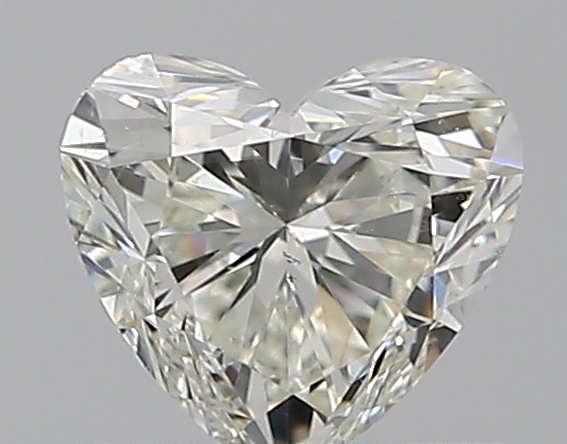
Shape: heart
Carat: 0.51
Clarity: SI1
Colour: K
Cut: EX
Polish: EX
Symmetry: VG
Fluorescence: N
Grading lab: GIA
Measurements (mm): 4.9 x 5.39 x 3.19